Green Acres Mall

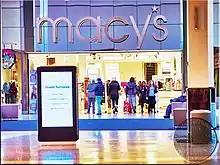
Mall entrance to Macy's, Green Acres Mall, Valley Stream NY

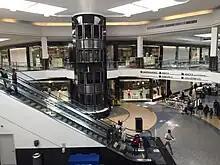
The main atrium of the mall.

Green Acres Mall was built in 1956 on the northern portion of Curtiss Airfield and was one of Long Island's first open air malls. It was partially built on the former site of the Columbia Aircraft Corporation. In 1968, the mall was enclosed "to create an even more appealing shopping environment." At the time, there were three anchor stores, Lane's, JCPenney, and Gimbels. There were more renovations and an expansion in 1983 including adding a second level, food court and a fourth anchor store, Sears.